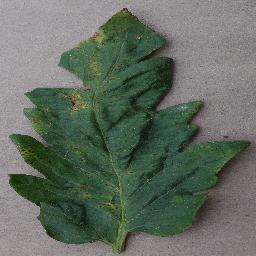
Label: Tomato___Bacterial_spot